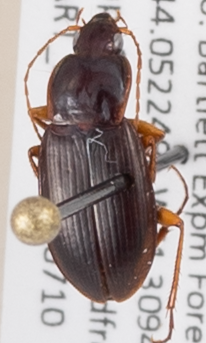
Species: Calathus ingratus
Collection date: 2019-07-10
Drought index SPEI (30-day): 0.334
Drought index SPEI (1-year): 1.28
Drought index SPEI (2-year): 0.664